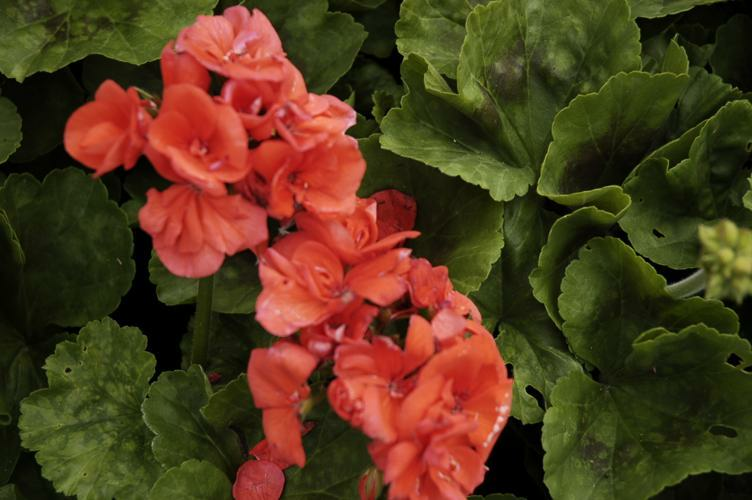
Flower: geranium